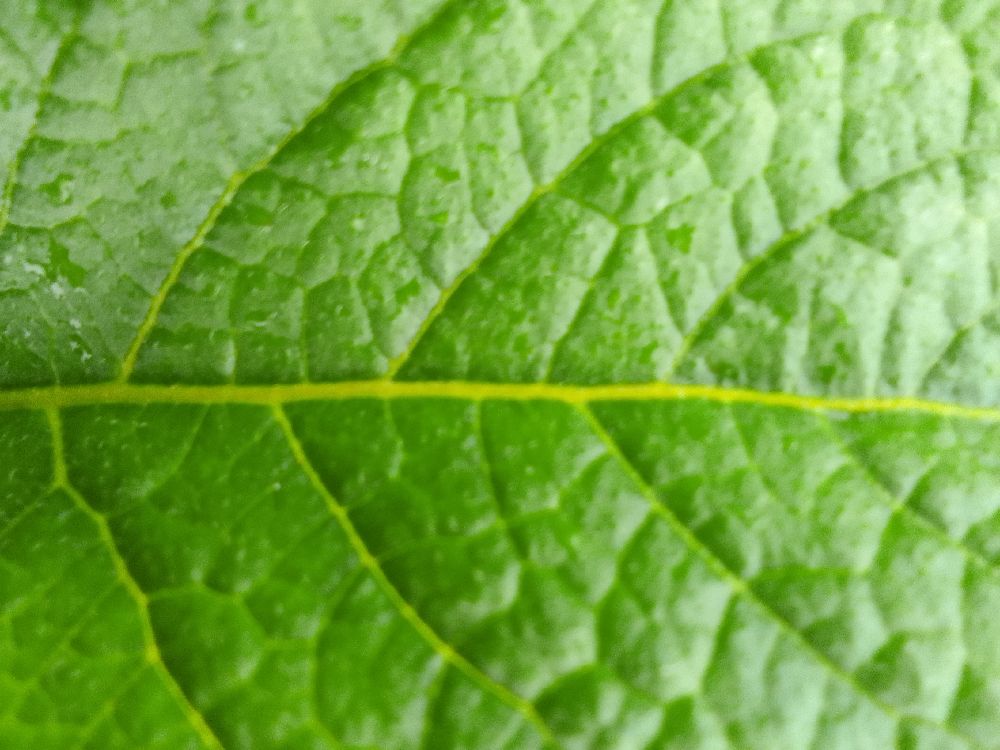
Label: Healthy